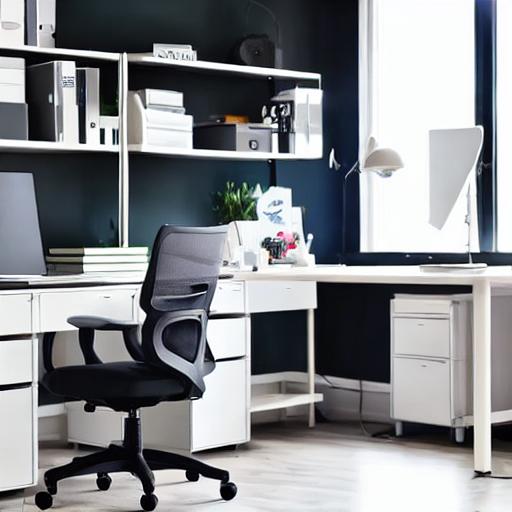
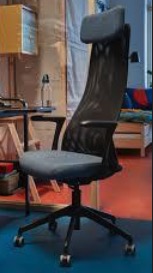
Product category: items_chair
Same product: no